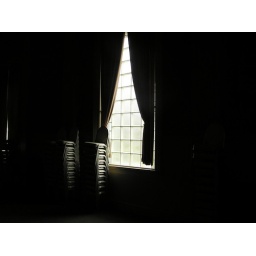
glass brick windows in the temple room :)